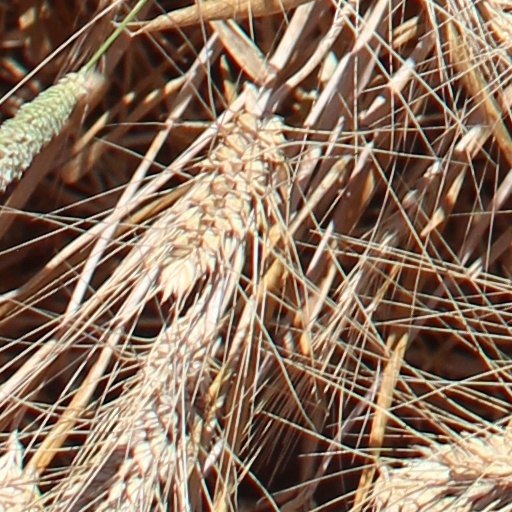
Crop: wheat